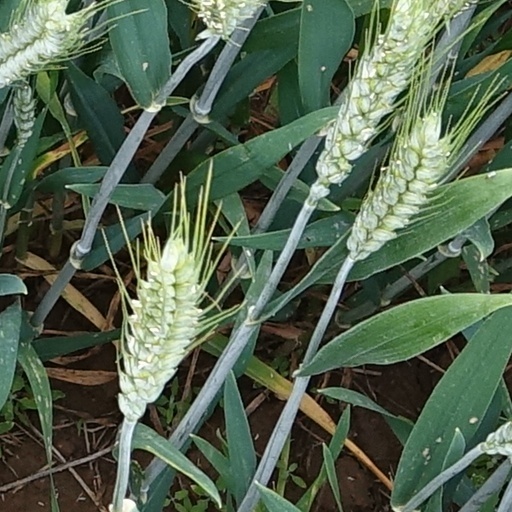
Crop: wheat